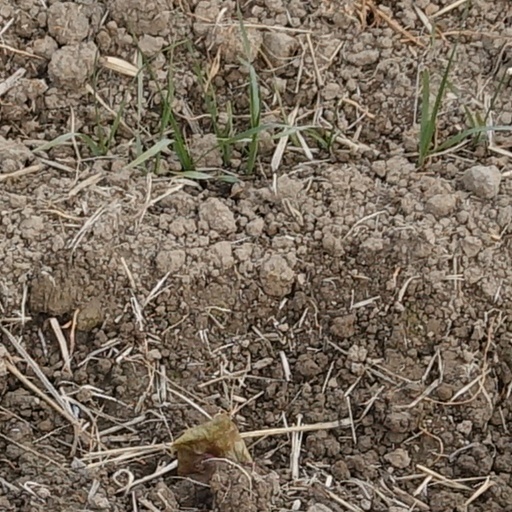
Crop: wheat